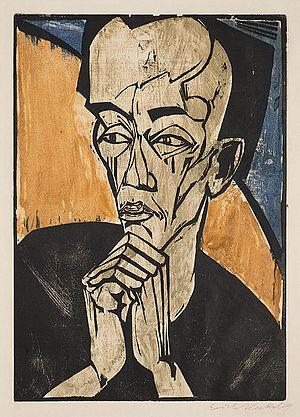
Die Brücke est un groupe d'artistes allemands expressionnistes formé à Dresde le 7 juin 1905.